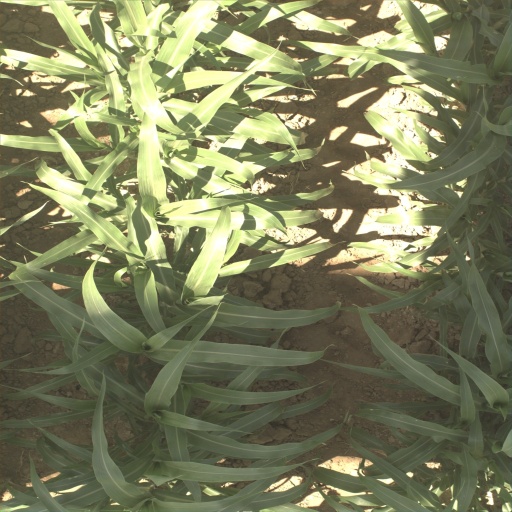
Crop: sorghum